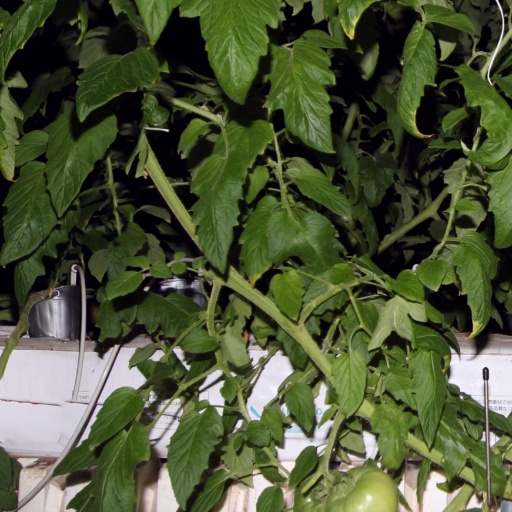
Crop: tomato